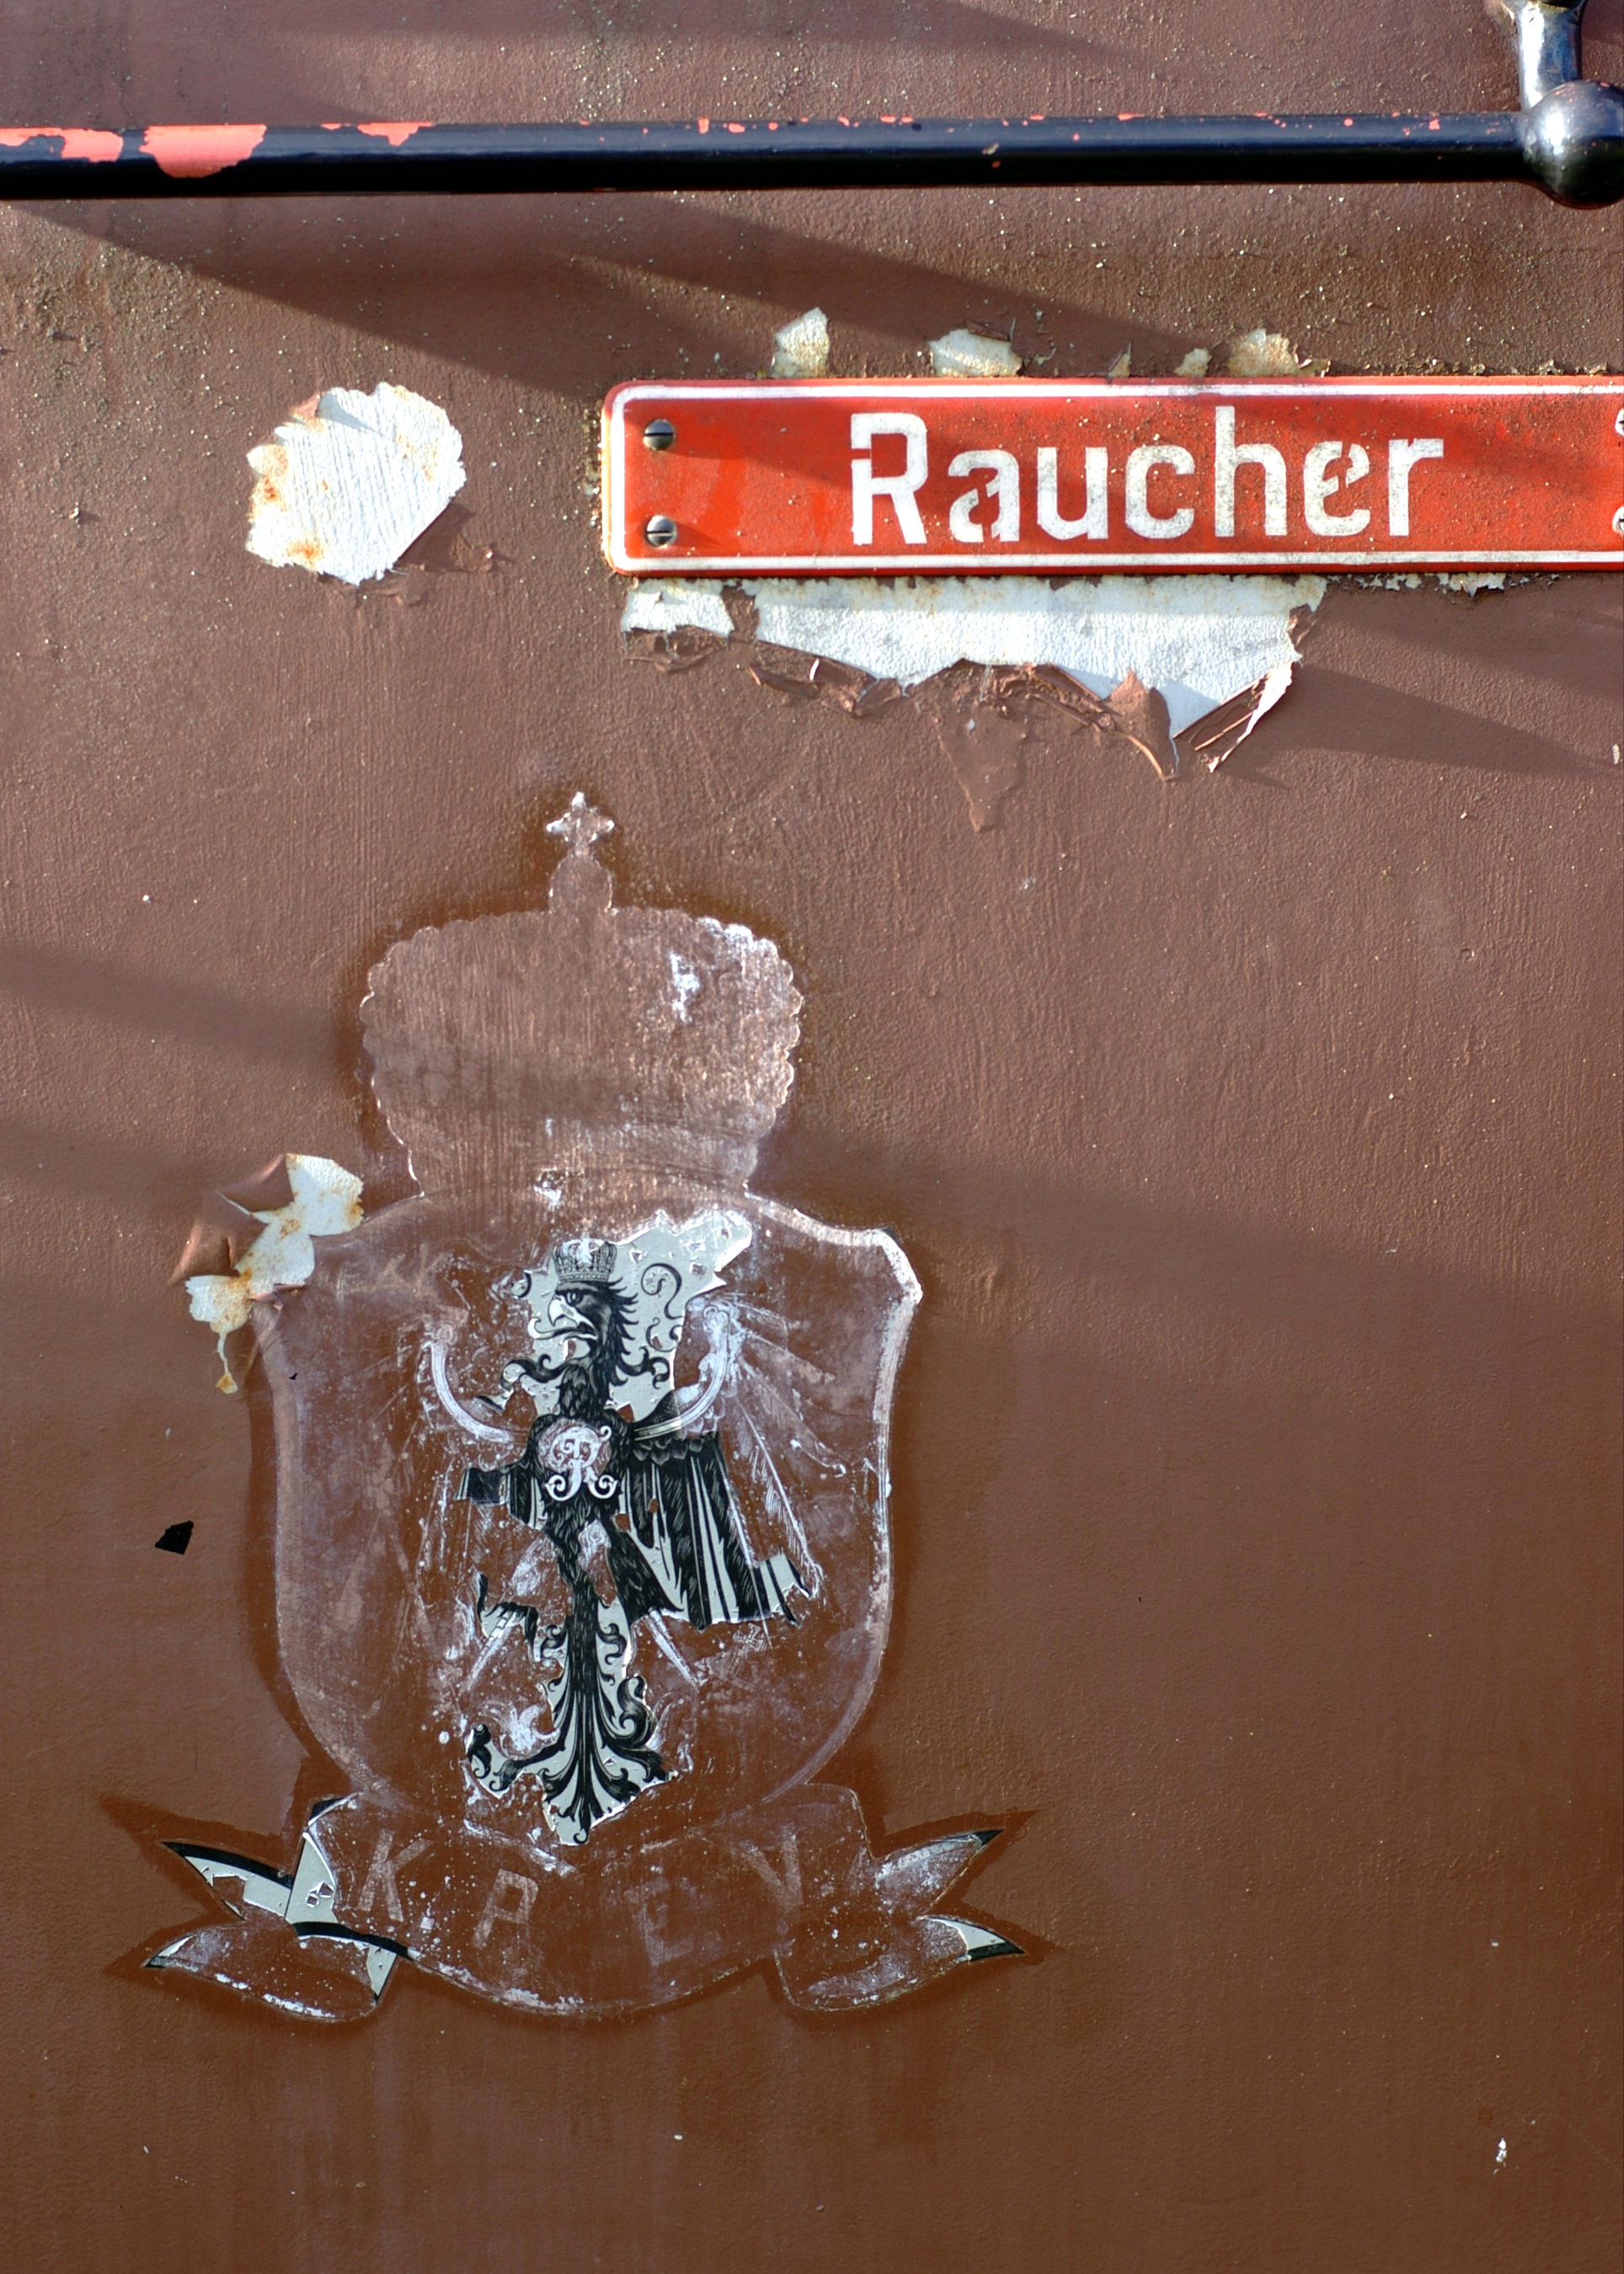
glass, lighting, 2011, germany, deutschland, pentax, snapseed, mecklenburgvorpommern, lenstagged, steffenzahn, k100d, justpentax, iamflickr, cosina, voigtlander, 58mm, nokton, cosinavoigtlnder, 58mmf14, 58mm14, nokton58mmf14slii, 58mmf14nokton, heringsdorf, kpev